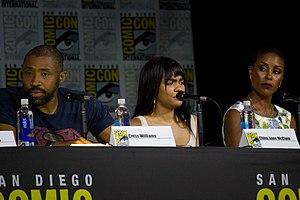
Christine Adams, née à Londres, est une actrice anglaise de cinéma et de télévision.